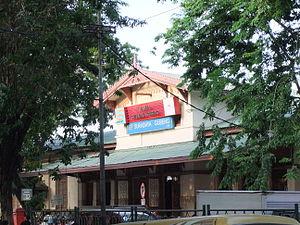
Surabaya est la 2ᵉ plus grande ville d'Indonésie avec une population de plus de 3,1 millions d'habitants. C'est la capitale de la province de Java oriental. Située sur la côte nord de Java à l'embouchure de la rivière Mas et le long du détroit de Madura. Sa superficie est de 326 km².